A. Lange & Söhne

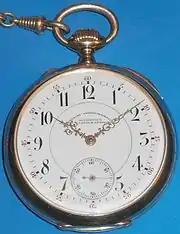

All A. Lange & Söhne watches contain mechanical rather than quartz movements, and, with the exception of a very few special edition watches and the Odysseus model, Lange watch cases are made of yellow gold, rose gold, white gold, or platinum. Lange's movements are developed, produced, and assembled by Lange itself. In addition to time-only watches, both manually wound and automatic, Lange is known for its complicated watches, including chronographs and split-seconds chronographs, and perpetual calendars.